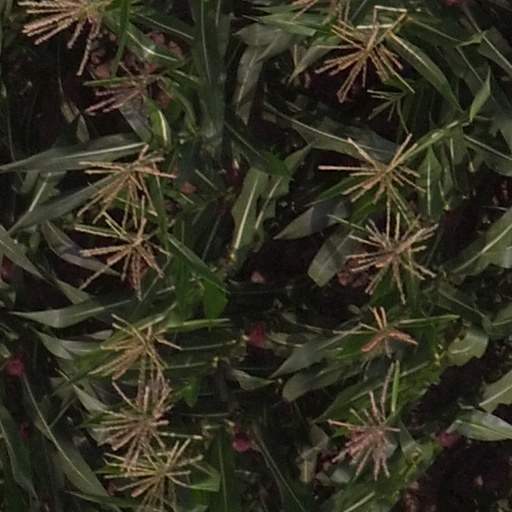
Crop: maize; corn